Utrecht sodomy trials

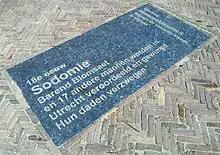

The city of Utrecht has decided to confront this reputation for persecution. The Dom Square was once a place where, in the ruins of the middle nave of the church, gay cruising took place. Since 1999 it has hosted a stone, named the "Sodomonument", commemorating the deaths of the persecuted sodomites, and telling that the terminology has changed to homosexuality, and the city wants its women and men to live their lives in freedom.